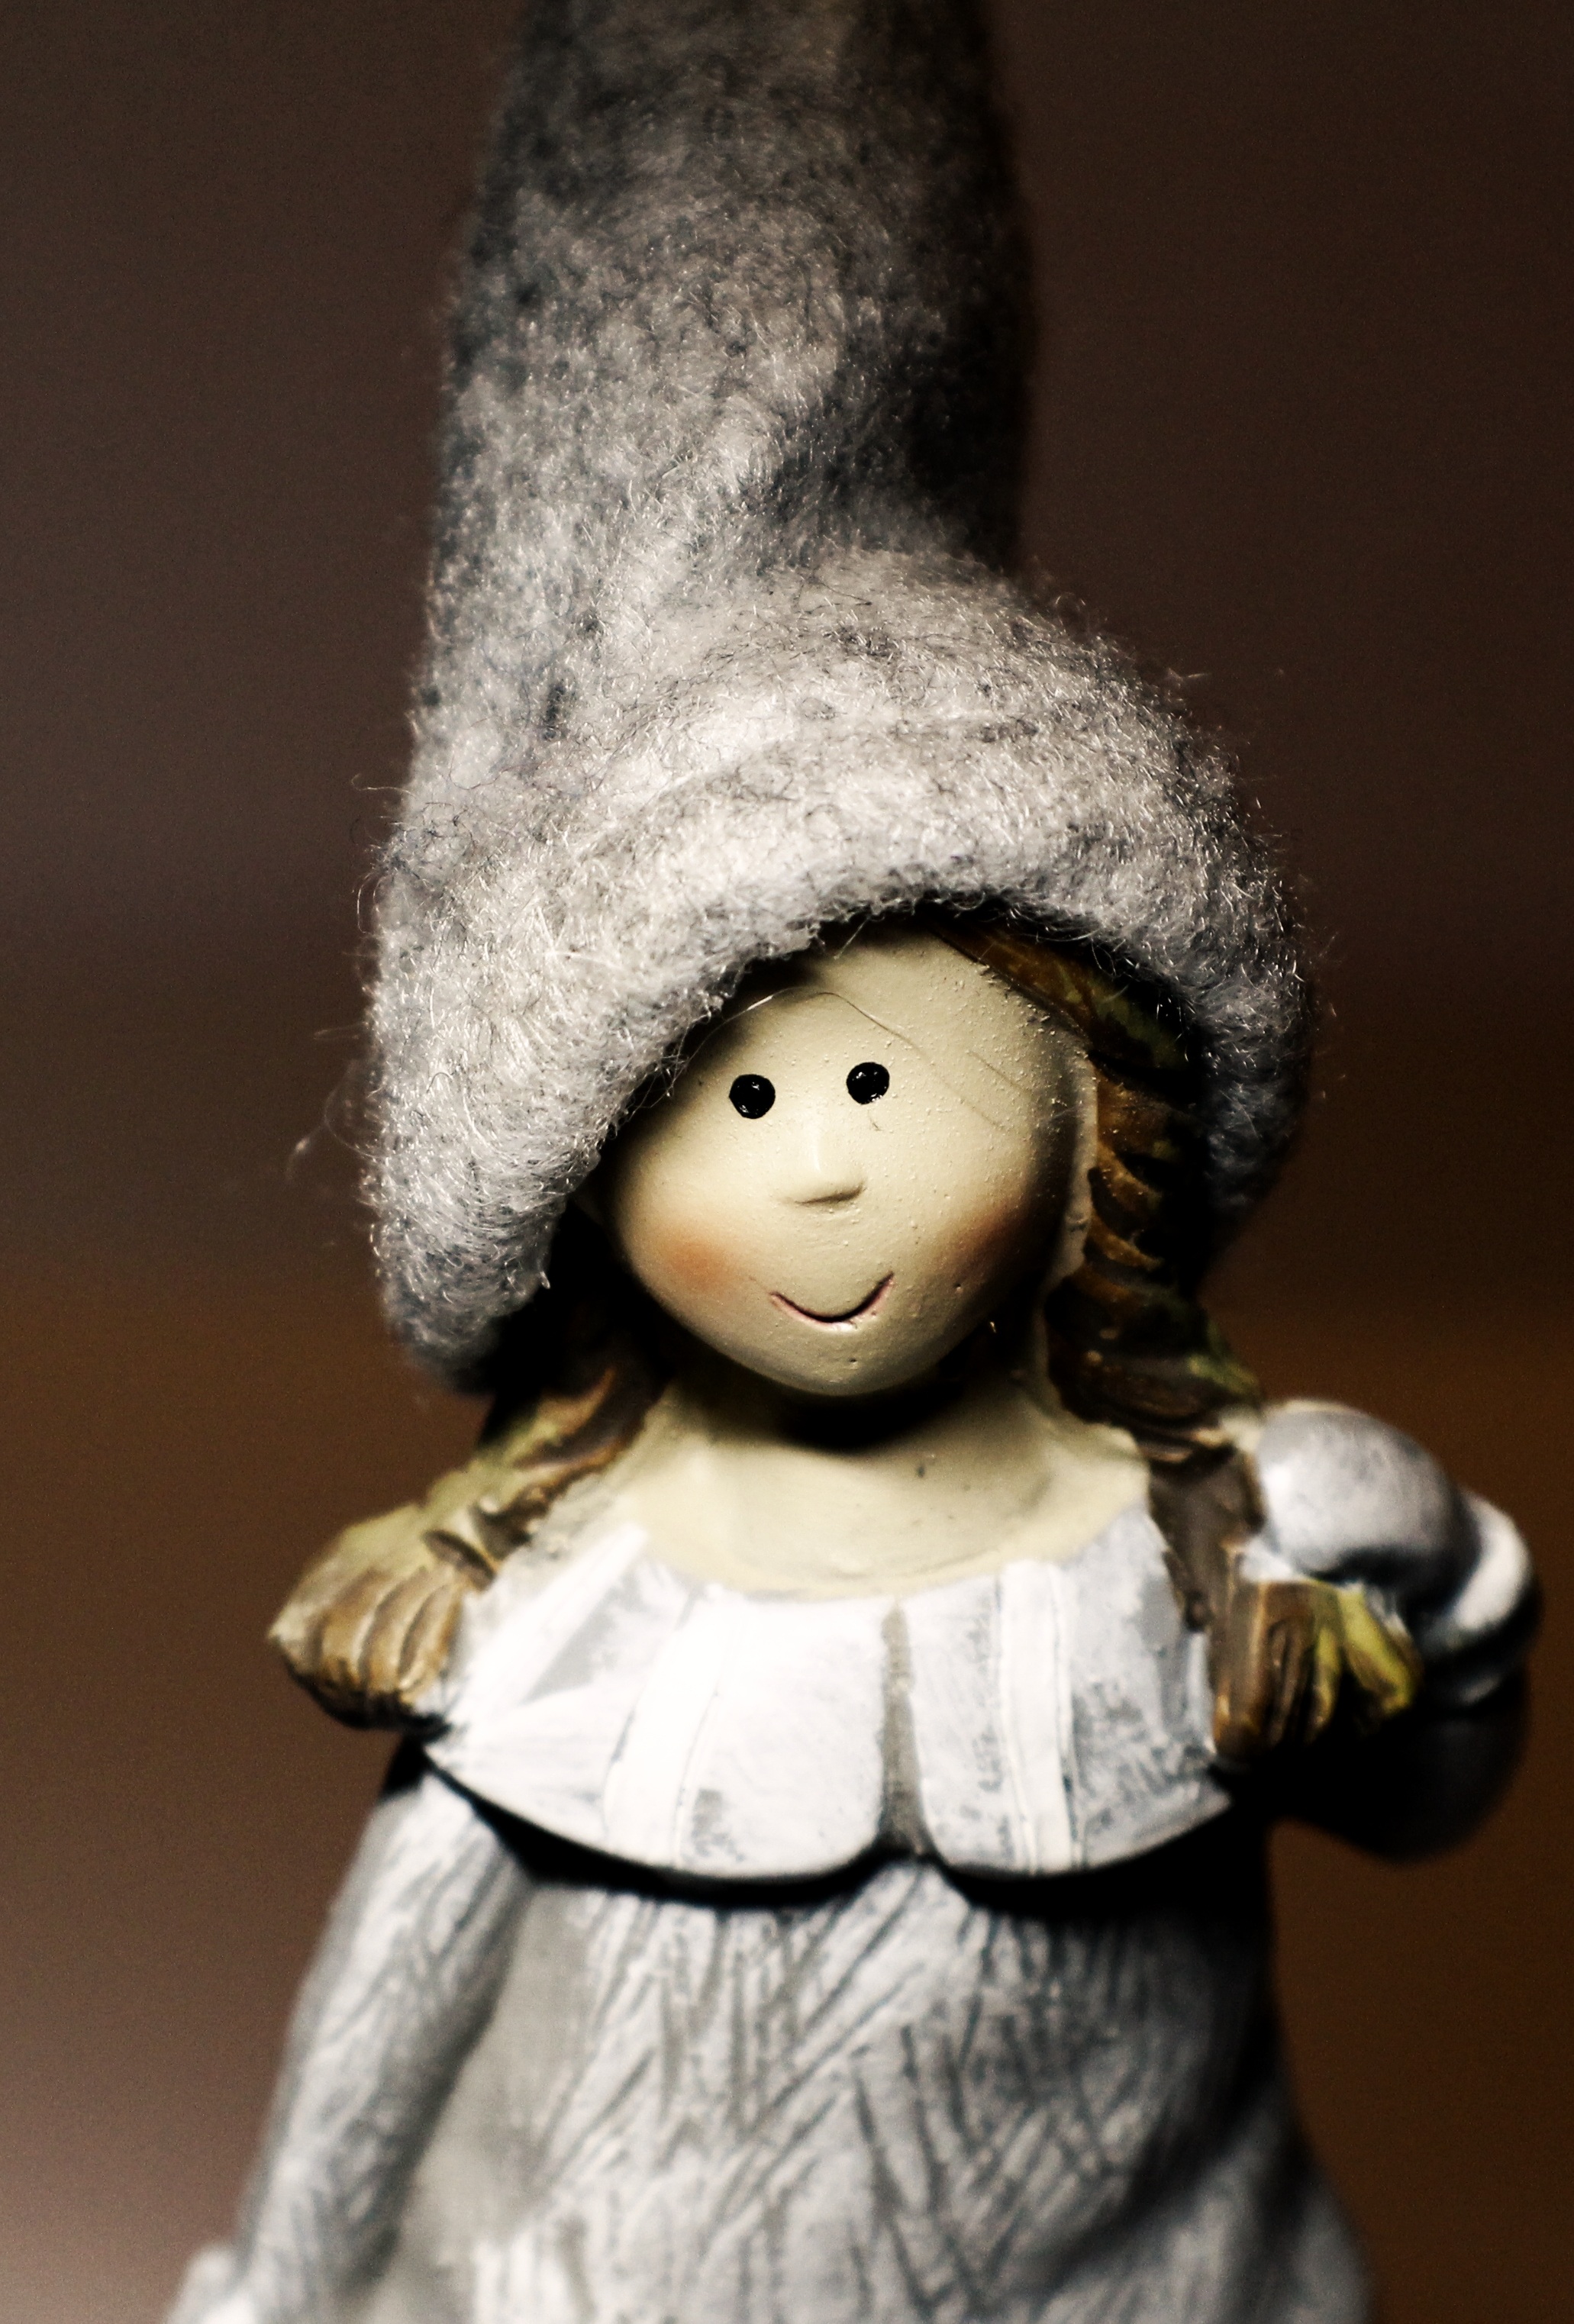
girl, white, statue, fur, decoration, ceramic, black, toy, deco, close up, doll, figure, happy, head